Tom and Jerry Spotlight Collection

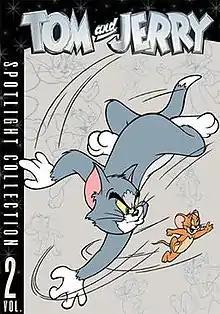

A superscripted one denotes cartoons in the standard Academy ratio presented in newly remastered versions. A superscripted two denotes cartoons presented in the CinemaScope aspect ratio using a new anamorphic widescreen transfer.